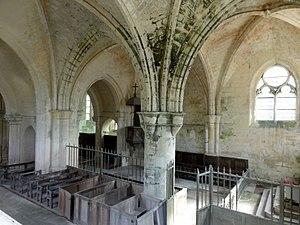
Chœur et collatéral, vue générale depuis le sud.
L'église Saint-Remi est une église catholique située à Laigneville, dans le département de l'Oise, en France. Son clocher en bâtière central, dont le premier étage est caché par les toitures, a ses baies flanquées de colonnettes portant des chapiteaux d'un style roman assez archaïque, qui évoque le début du XIIᵉ siècle. Or, la base du clocher, voûtée d'ogives, a tout du style gothique primitif, et ne devrait pas être beaucoup antérieure au milieu du XIIᵉ siècle. Elle est associée à une voûte en berceau brisé qui recouvre la travée suivante du chœur primitif. Les deux bras du transept sont de longueur inégale, et n'ont pas été bâtis sous la même campagne. Le croisillon sud, plus profond, a la particularité de posséder un mur méridional taillé à même la roche, ce qui est unique dans la région. Il se prolongeait jadis par une absidiole apparemment recouverte d'une voûte en cul-de-four nervée, dont l'amorce semble encore subsister, mais a en fait été entièrement rebâtie. Le croisillon sud, nettement plus petit, s'accompagne d'une minuscule chapelle rectangulaire.